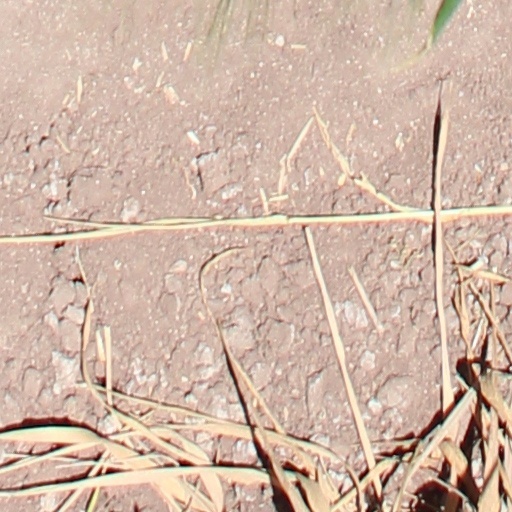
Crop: wheat